Planisphere

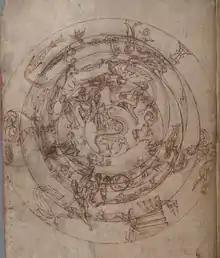
Medieval planisphere, c. 1000. National Library of Wales MS 735C, Aberystwyth.

The word planisphere (Latin "planisphaerium") was originally used in the second century by Claudius Ptolemy to describe the representation of a spherical Earth by a map drawn in the plane.